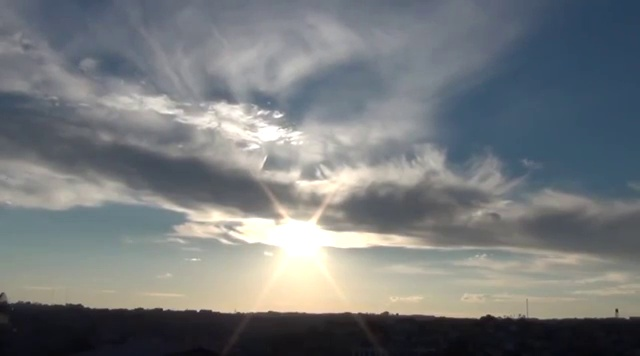
Fire: no
Smoke: no